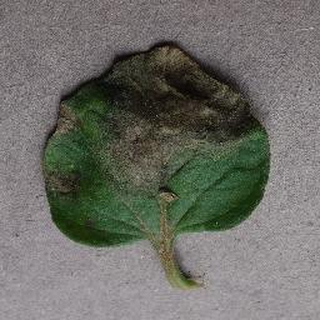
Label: tomato_late_blight